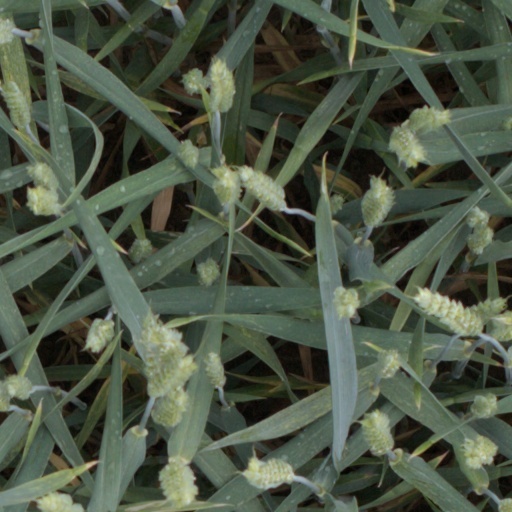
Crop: wheat